Libyan desert glass

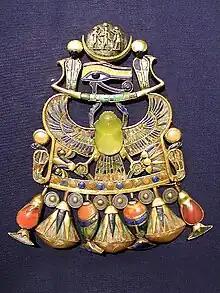
Tutankhamun's pectoral features a scarab carved from desert glass.

Libyan desert glass or Great Sand Sea glass is an impactite, made mostly of lechatelierite, found in areas in the eastern Sahara, in the deserts of eastern Libya and western Egypt. Fragments of desert glass can be found over areas of tens of square kilometers. Like obsidian, it was knapped and used to make tools during the Pleistocene.